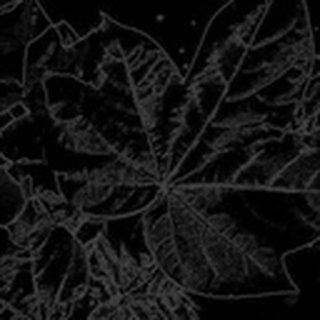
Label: healthy_cotton